Harlem Shuffle (novel)

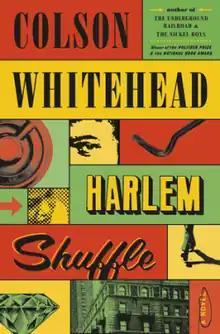
First edition cover

Harlem Shuffle is a 2021 novel by American novelist Colson Whitehead. It is the follow-up to Whitehead's 2019 novel "The Nickel Boys", which earned him his second Pulitzer Prize for Fiction. It is a work of crime fiction and a family saga that takes place in Harlem between 1959 and 1964. It was published by Doubleday on September 14, 2021.